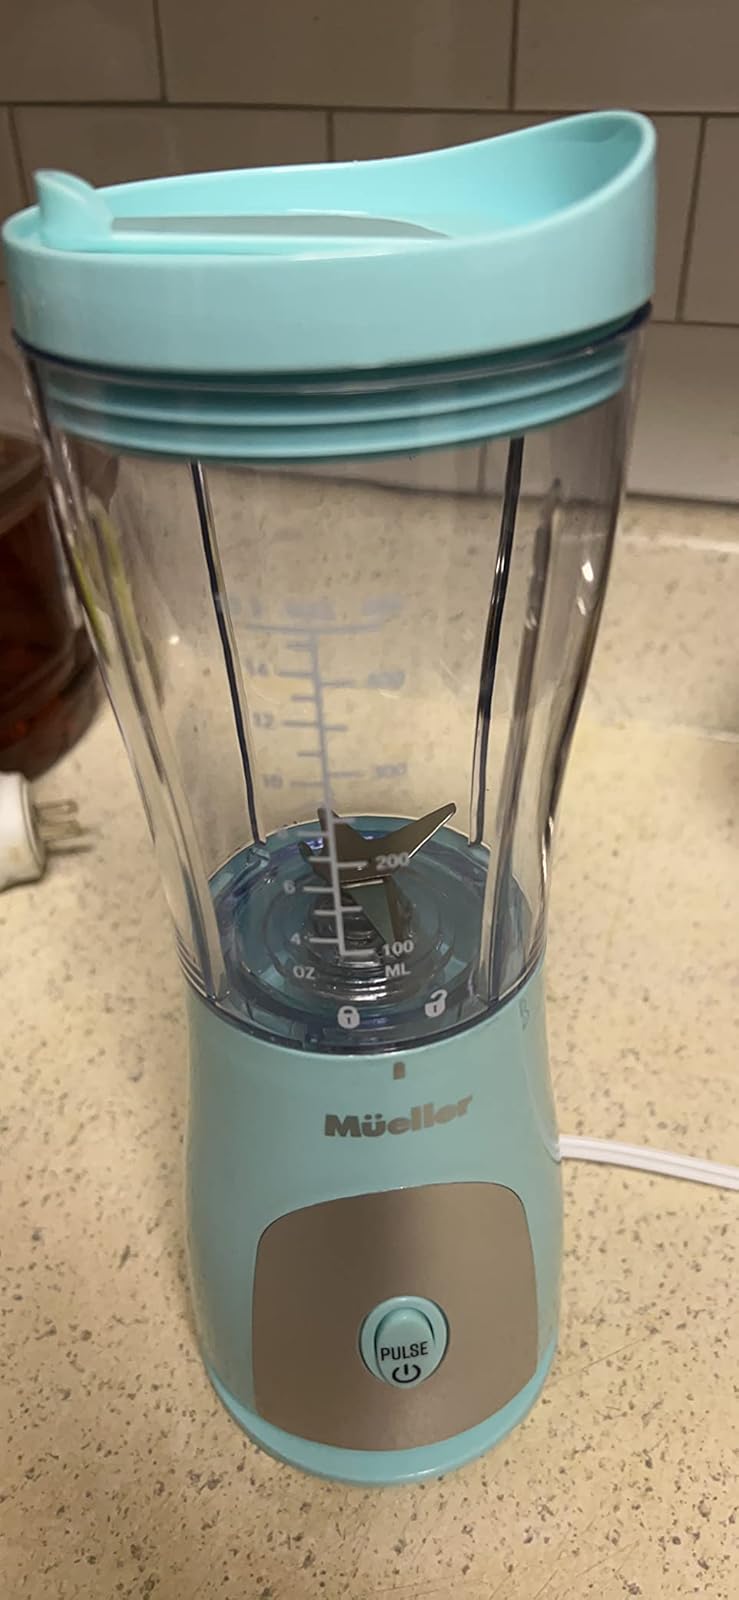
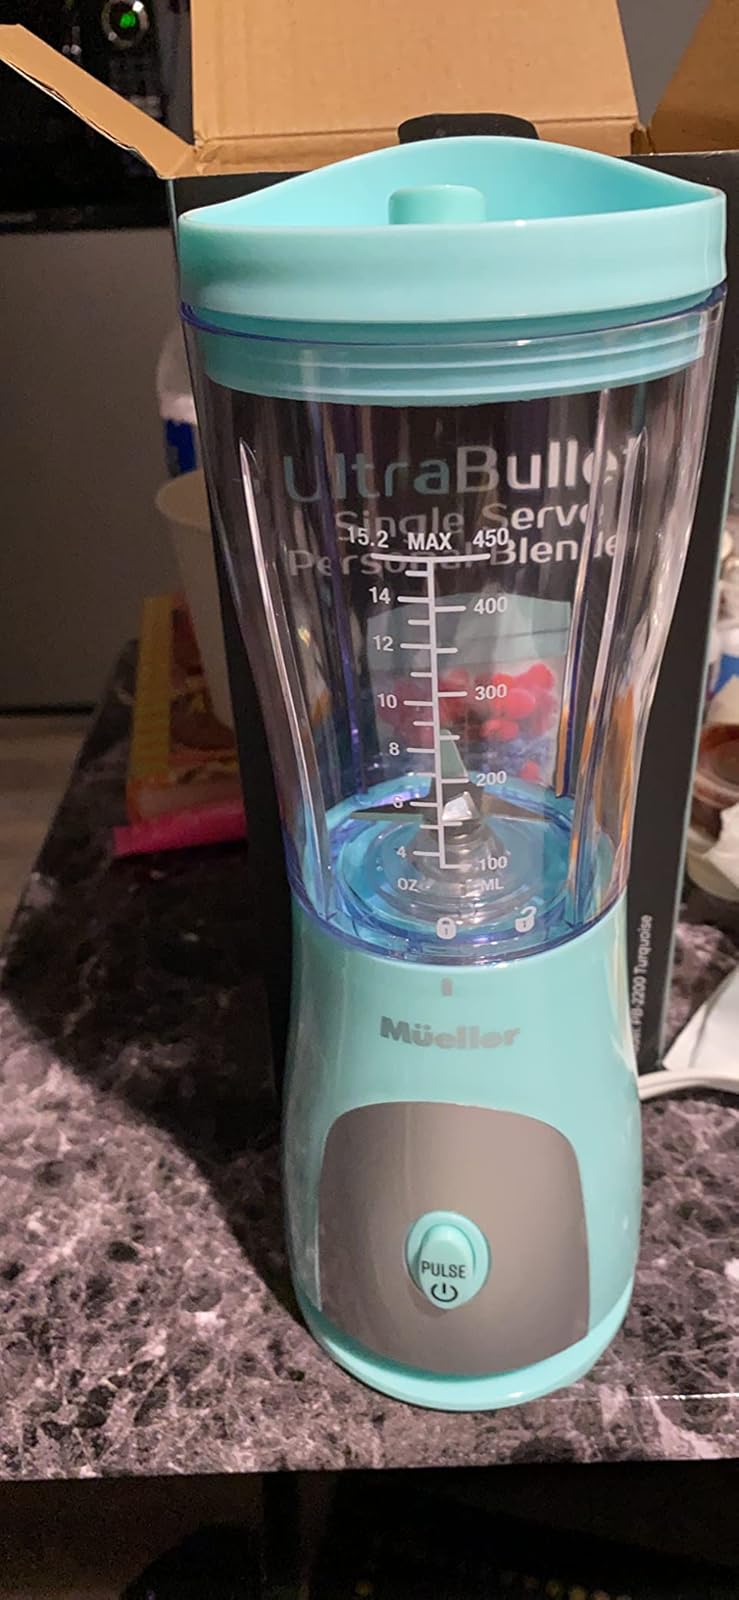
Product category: items_blender
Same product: yes